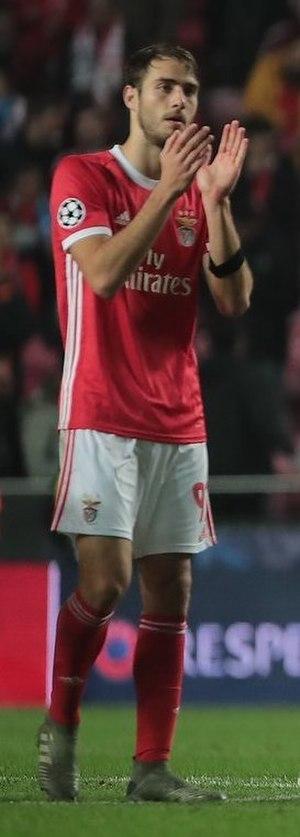
Francisco Reis Ferreira, plus communément appelé Ferro, est un footballeur portugais né le 26 mars 1997 à Oliveira de Azeméis. Il évolue au poste de défenseur central.